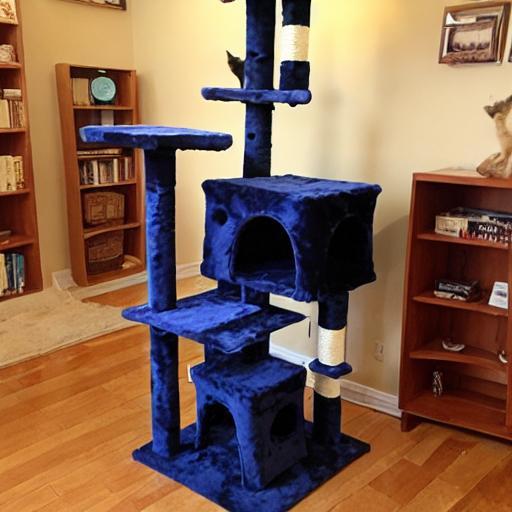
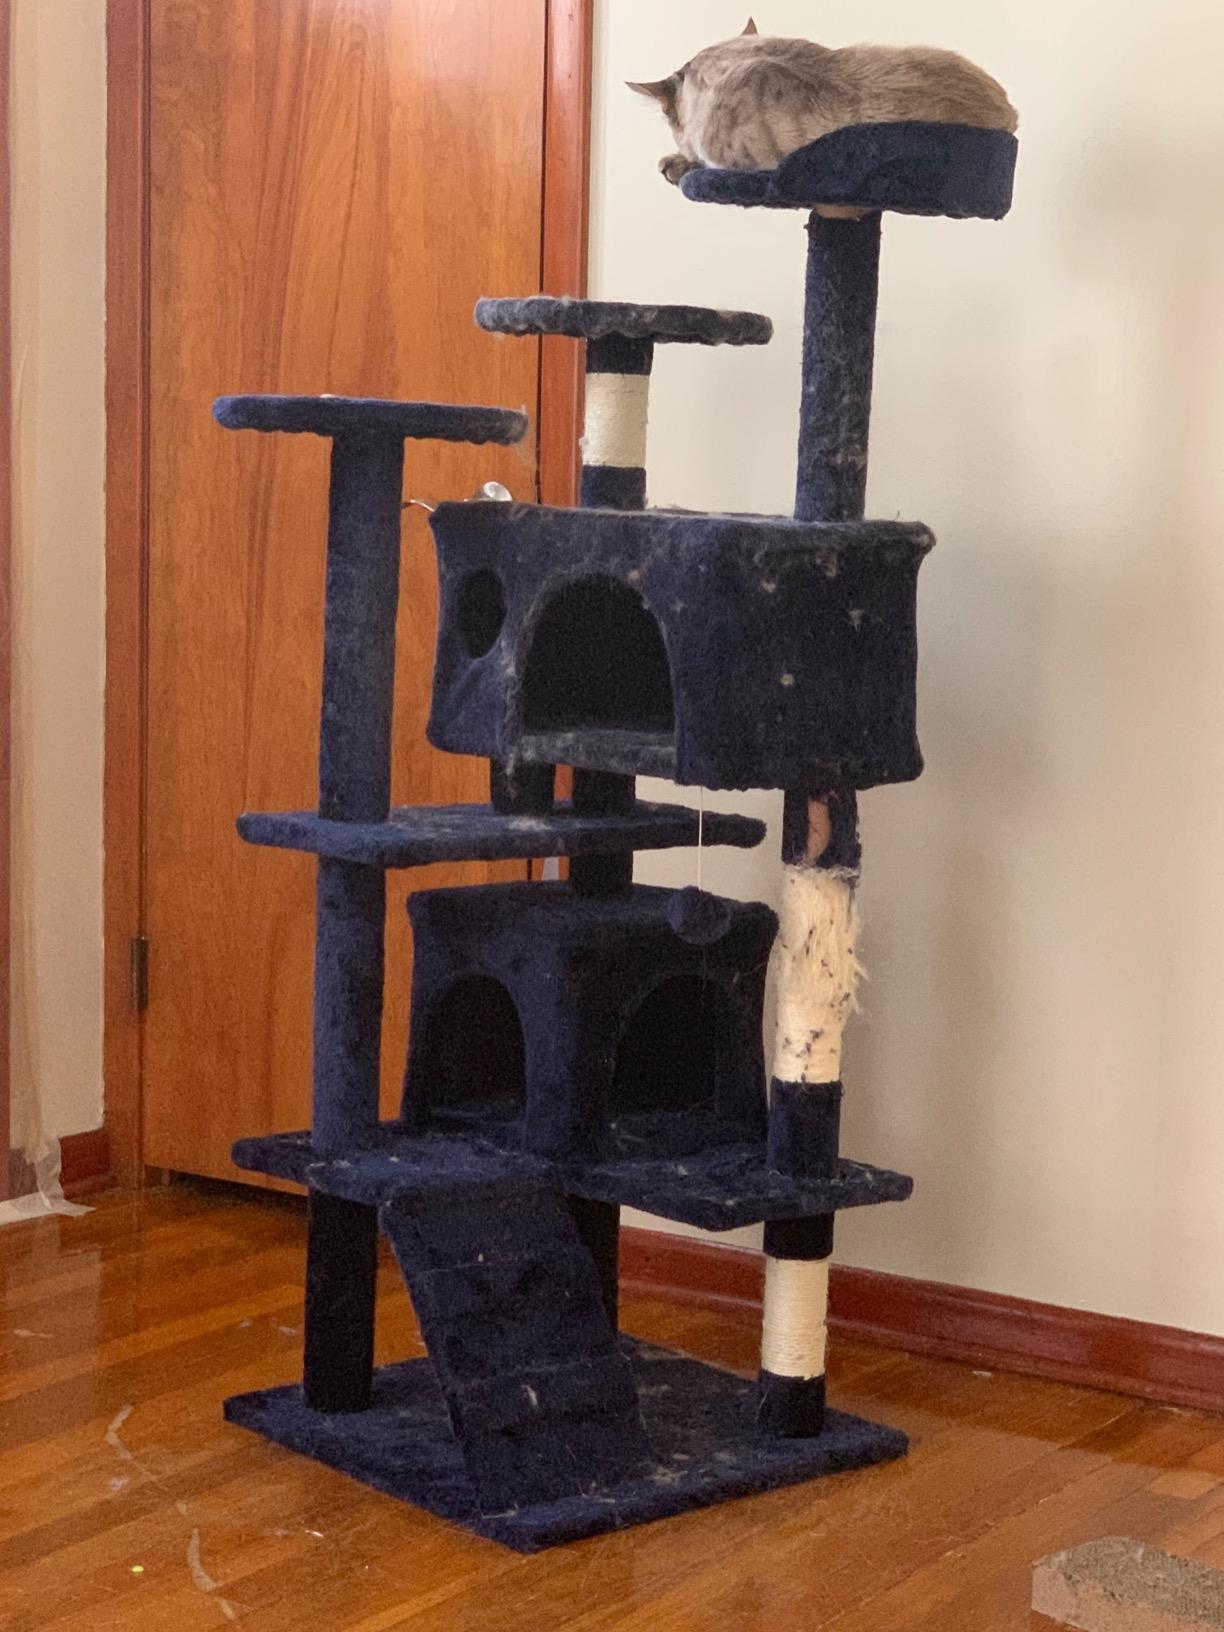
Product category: items_cat tree
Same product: no